High Plains Drifter

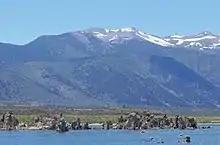
Mono Lake in California

Eastwood reportedly liked the offbeat quality of the film's original nine-page treatment and approached Universal with the idea of directing it. It is the first Western film that he both directed and starred in. Under a joint production between Malpaso and Universal, the original screenplay was written by Ernest Tidyman, who had won a Best Screenplay Oscar for "The French Connection".